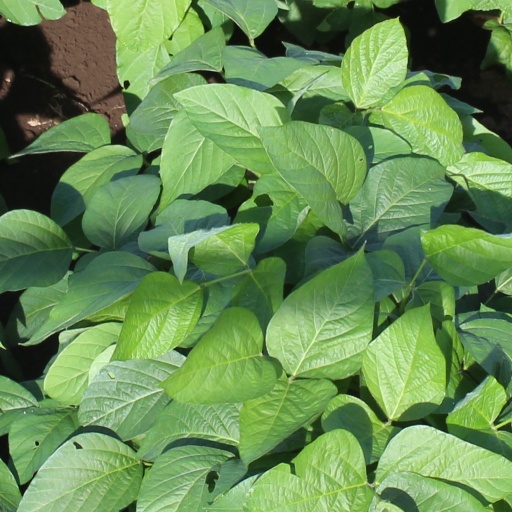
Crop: soybean